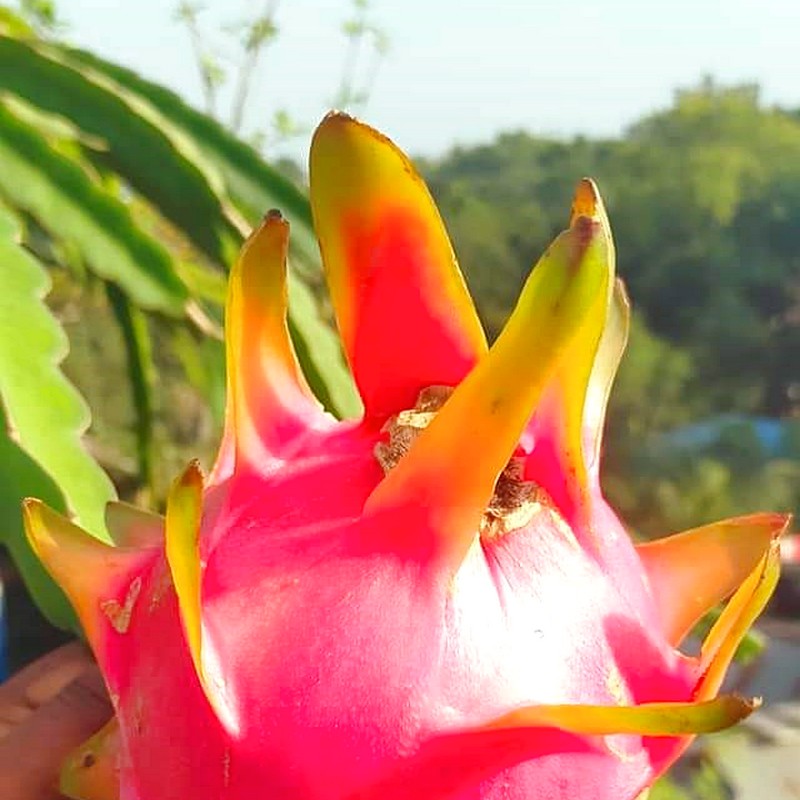
Label: Fresh Dragon Fruit